Phil McColeman

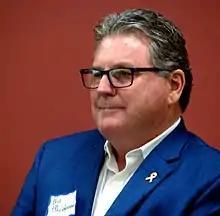
McColeman in 2016

Phil McColeman (born March 15, 1954) is a former Canadian politician who served as a Member of Parliament (MP) from 2008 to 2021 as a member of the Conservative Party. He represented the riding of Brant from 2008 to 2015 and, following the 2012 federal electoral district redistribution, he represented the riding of Brantford—Brant from 2015 to 2021. On 8 January 2021, he announced that he would not seek re-election in the 2021 federal election.